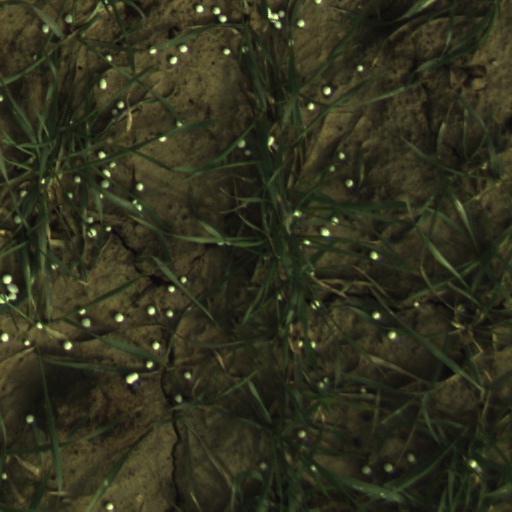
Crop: wheat